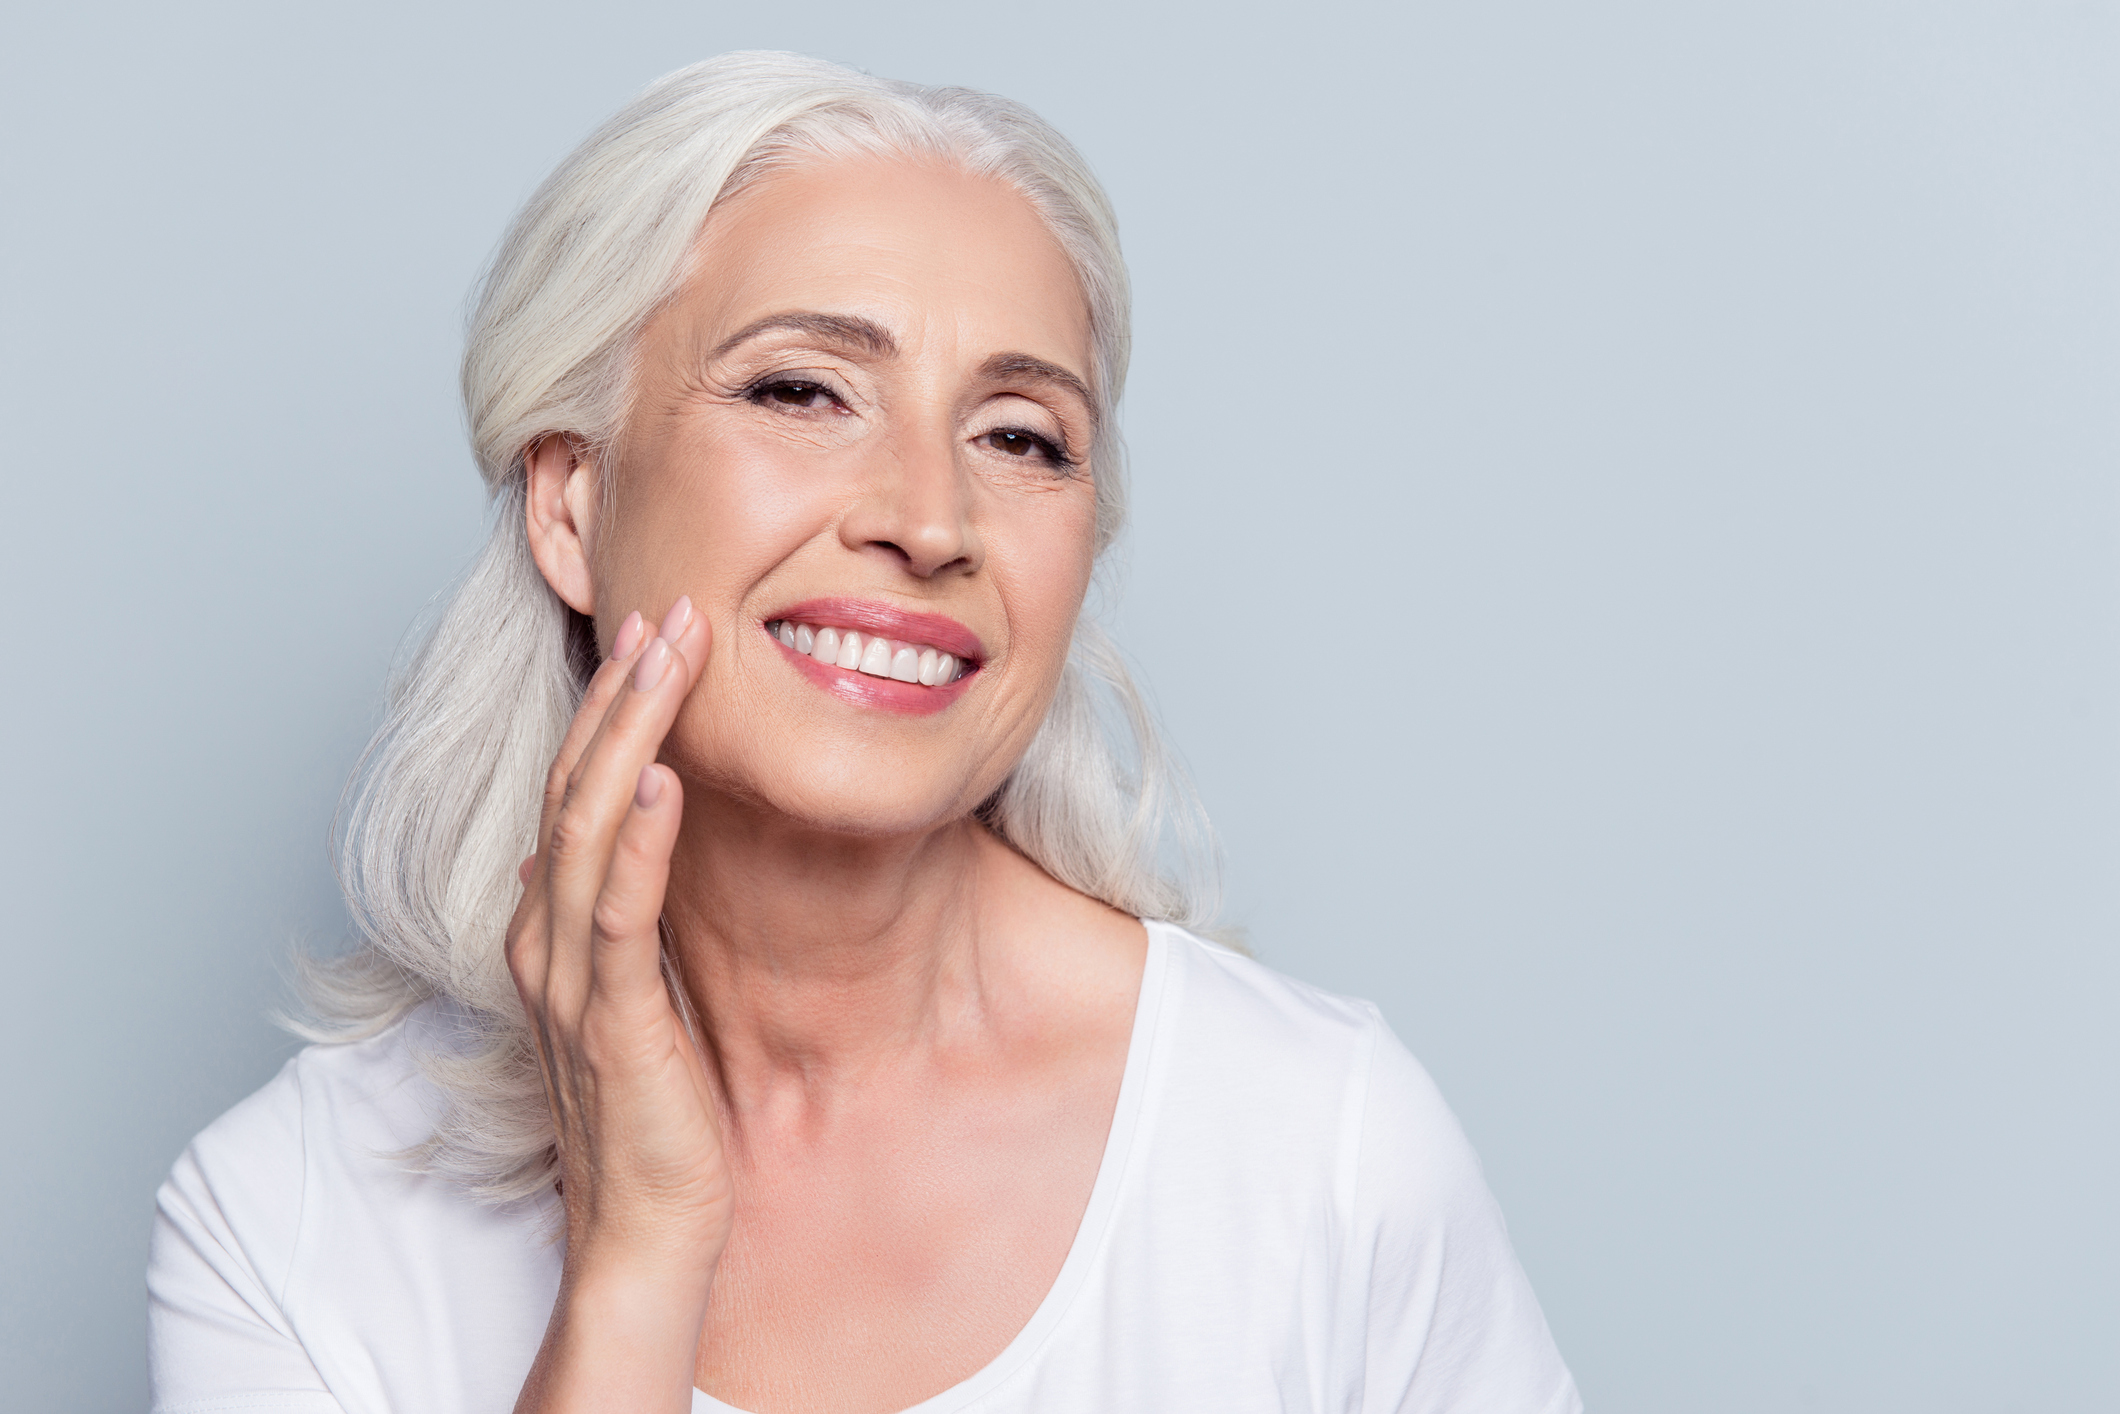
Gender: women